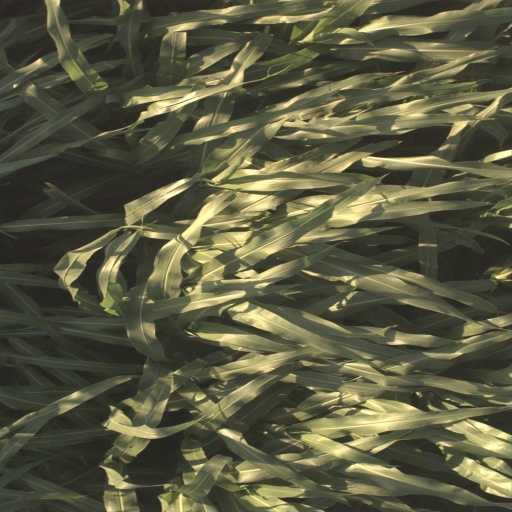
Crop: sorghum